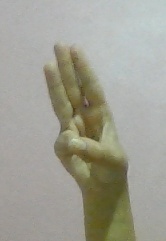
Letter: thaa